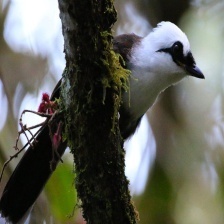
Species: SAMATRAN THRUSH
Scientific name: MYOPHONUS CASTANEUS